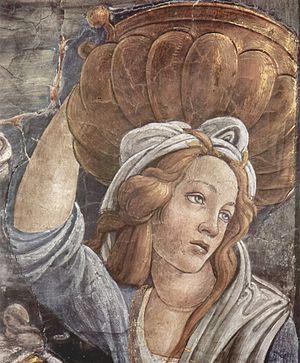
Les Épreuves de Moïse est une fresque de Sandro Botticelli, datée des années 1481-1482 et située à la Chapelle Sixtine du Vatican.